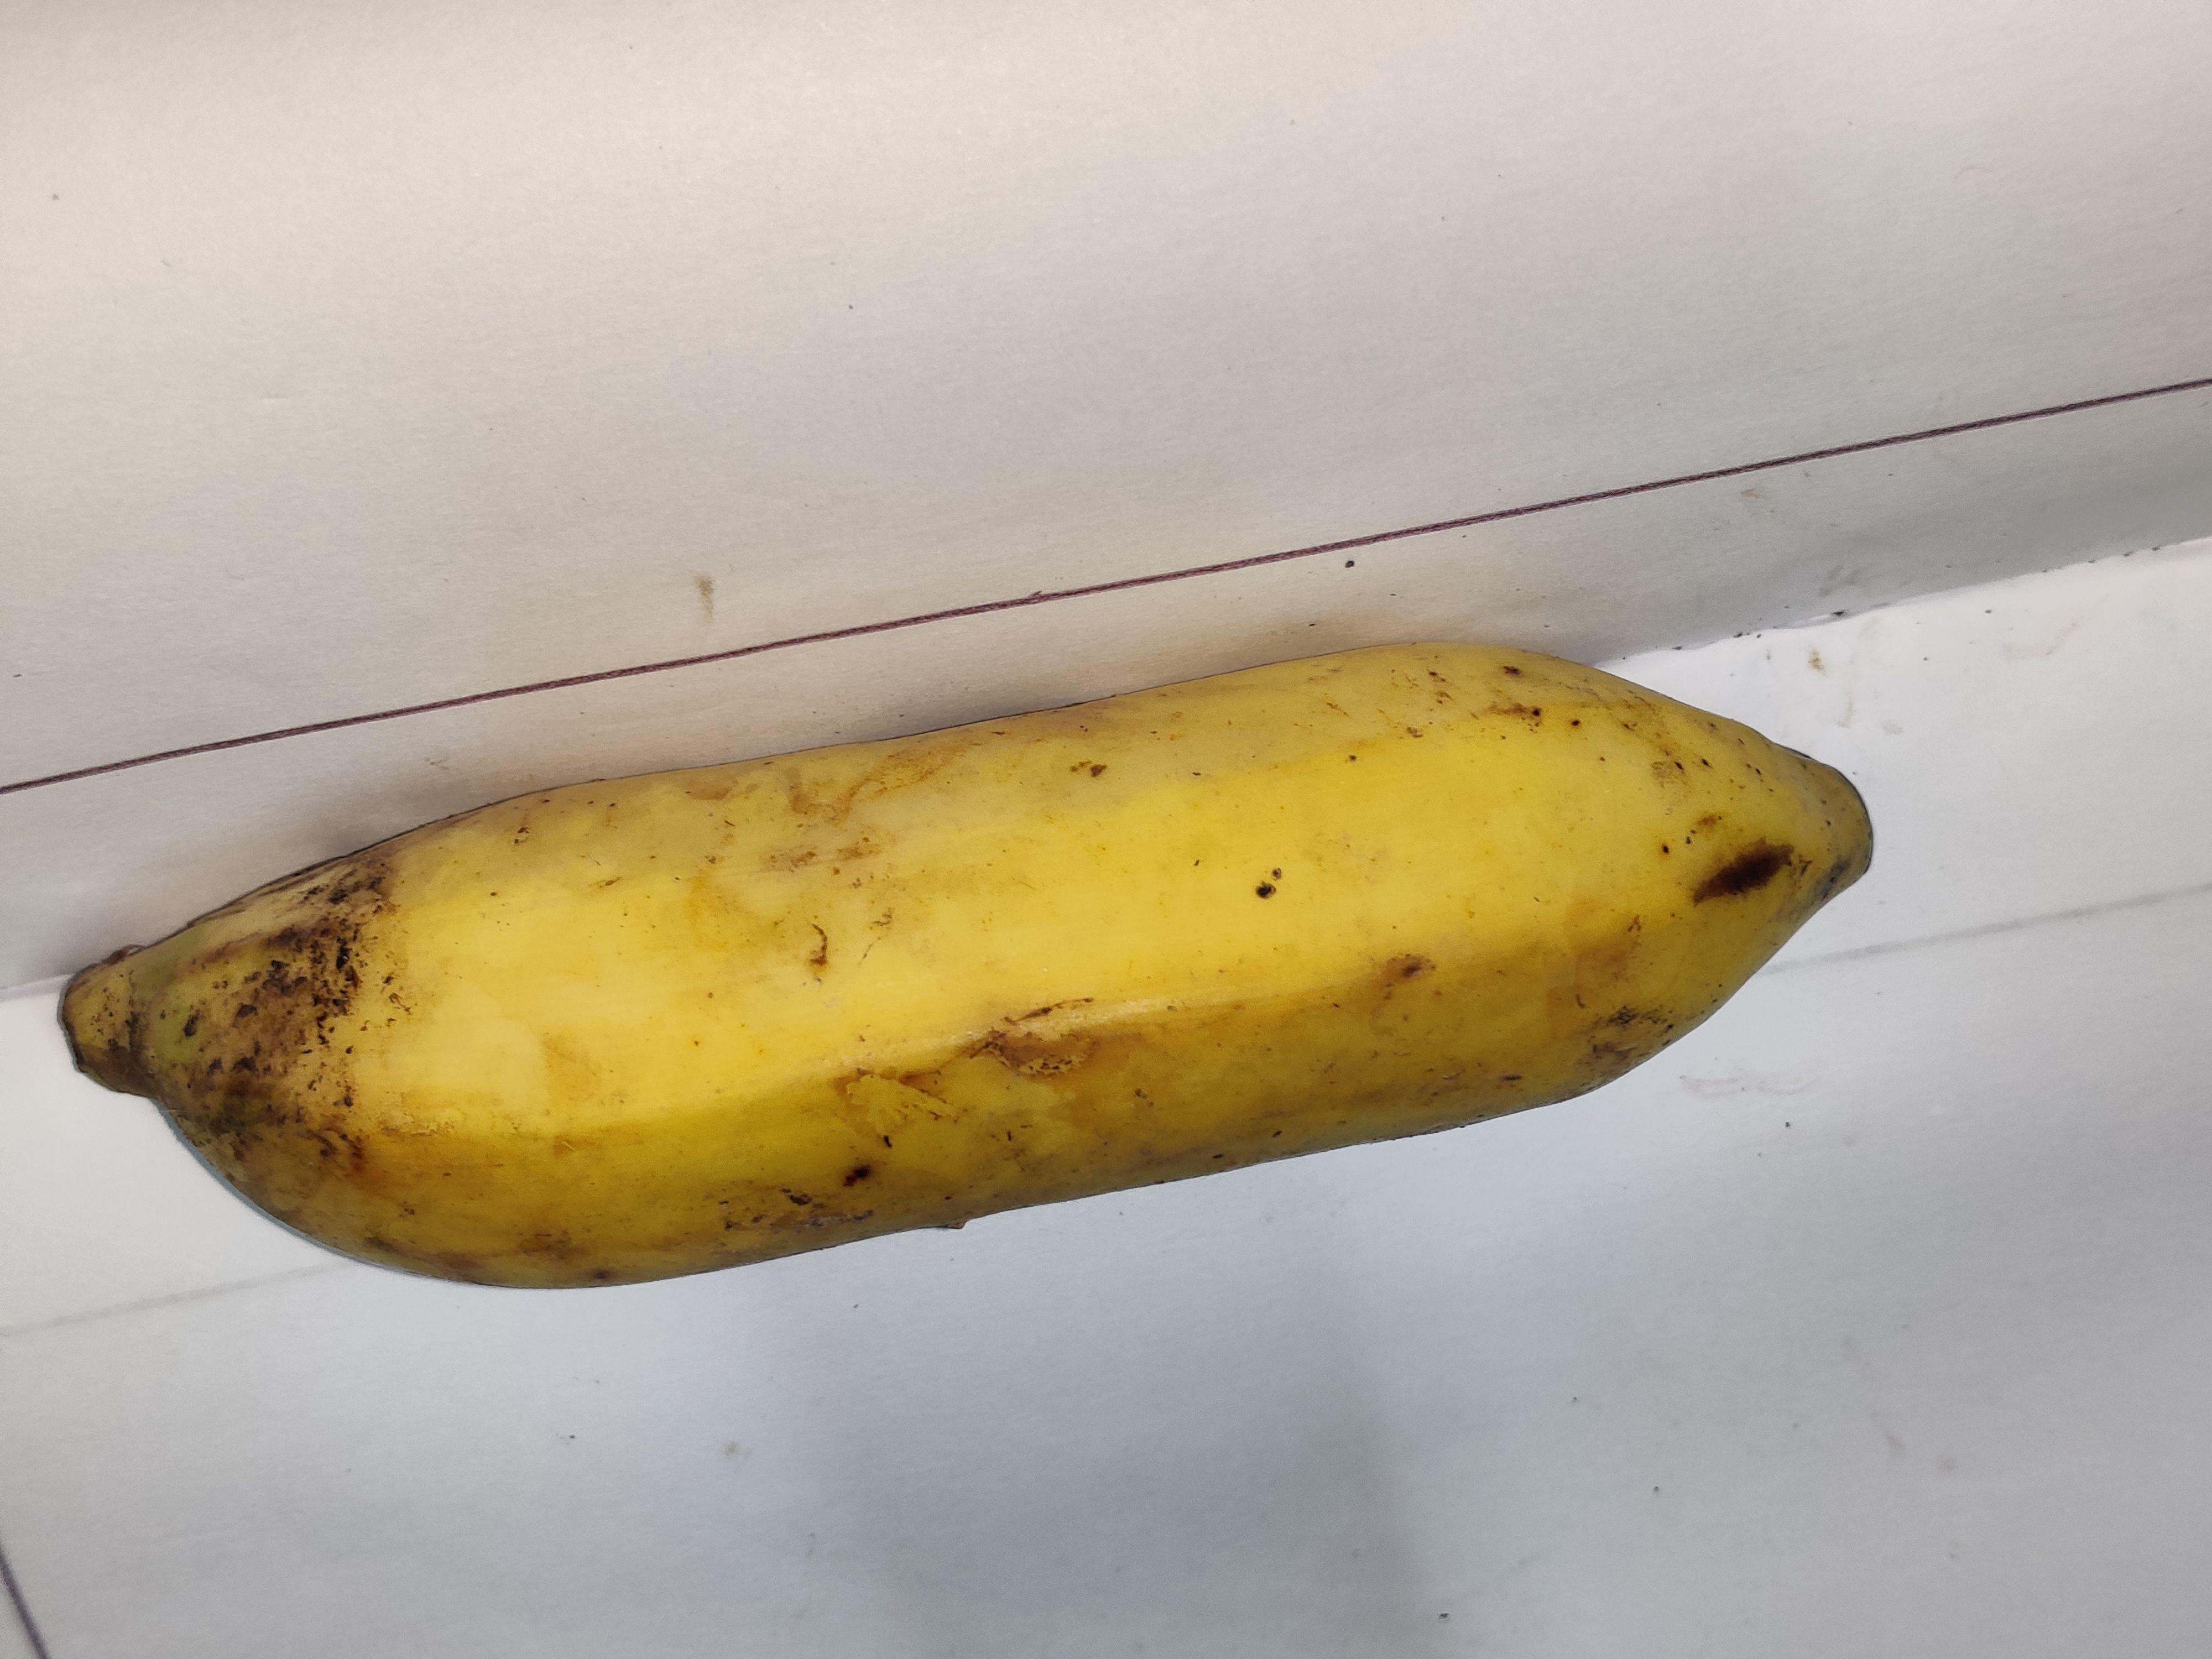
Fruit: banana
Grade: 2nd-grade